The Invisible Dog Art Center

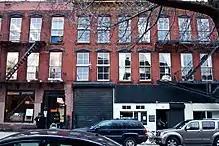
The street view of the Invisible Dog Art Center at 51 Bergen Street.

The Invisible Dog Art Center is a museum and arts center in Boerum Hill, Brooklyn, New York City, established by Lucien Zayan in 2009. The center gets its name from being a former "invisible dog" factory. Some buckles, belts, molds, and industrial fixtures remain as remnants throughout the building. The Art Center now plays host to performance and visual art, as well as artists in residence, some of whom have taken on inspiration from the industrial nature of their surroundings.